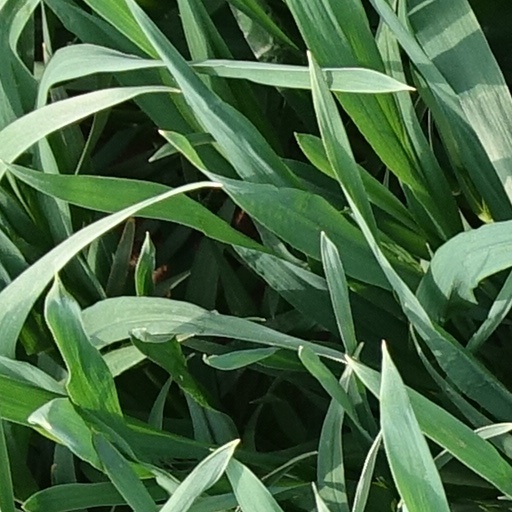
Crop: wheat